Grand Theatre, Leeds

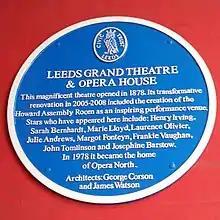
Leeds Grand Theatre Blue Plaque

The Assembly Rooms were modified to create a cinema, which opened in 1907 as the Assembly Rooms Cinema, the name being changed to Plaza in 1958. The cinema closed in 1985 and it became rehearsal rooms.